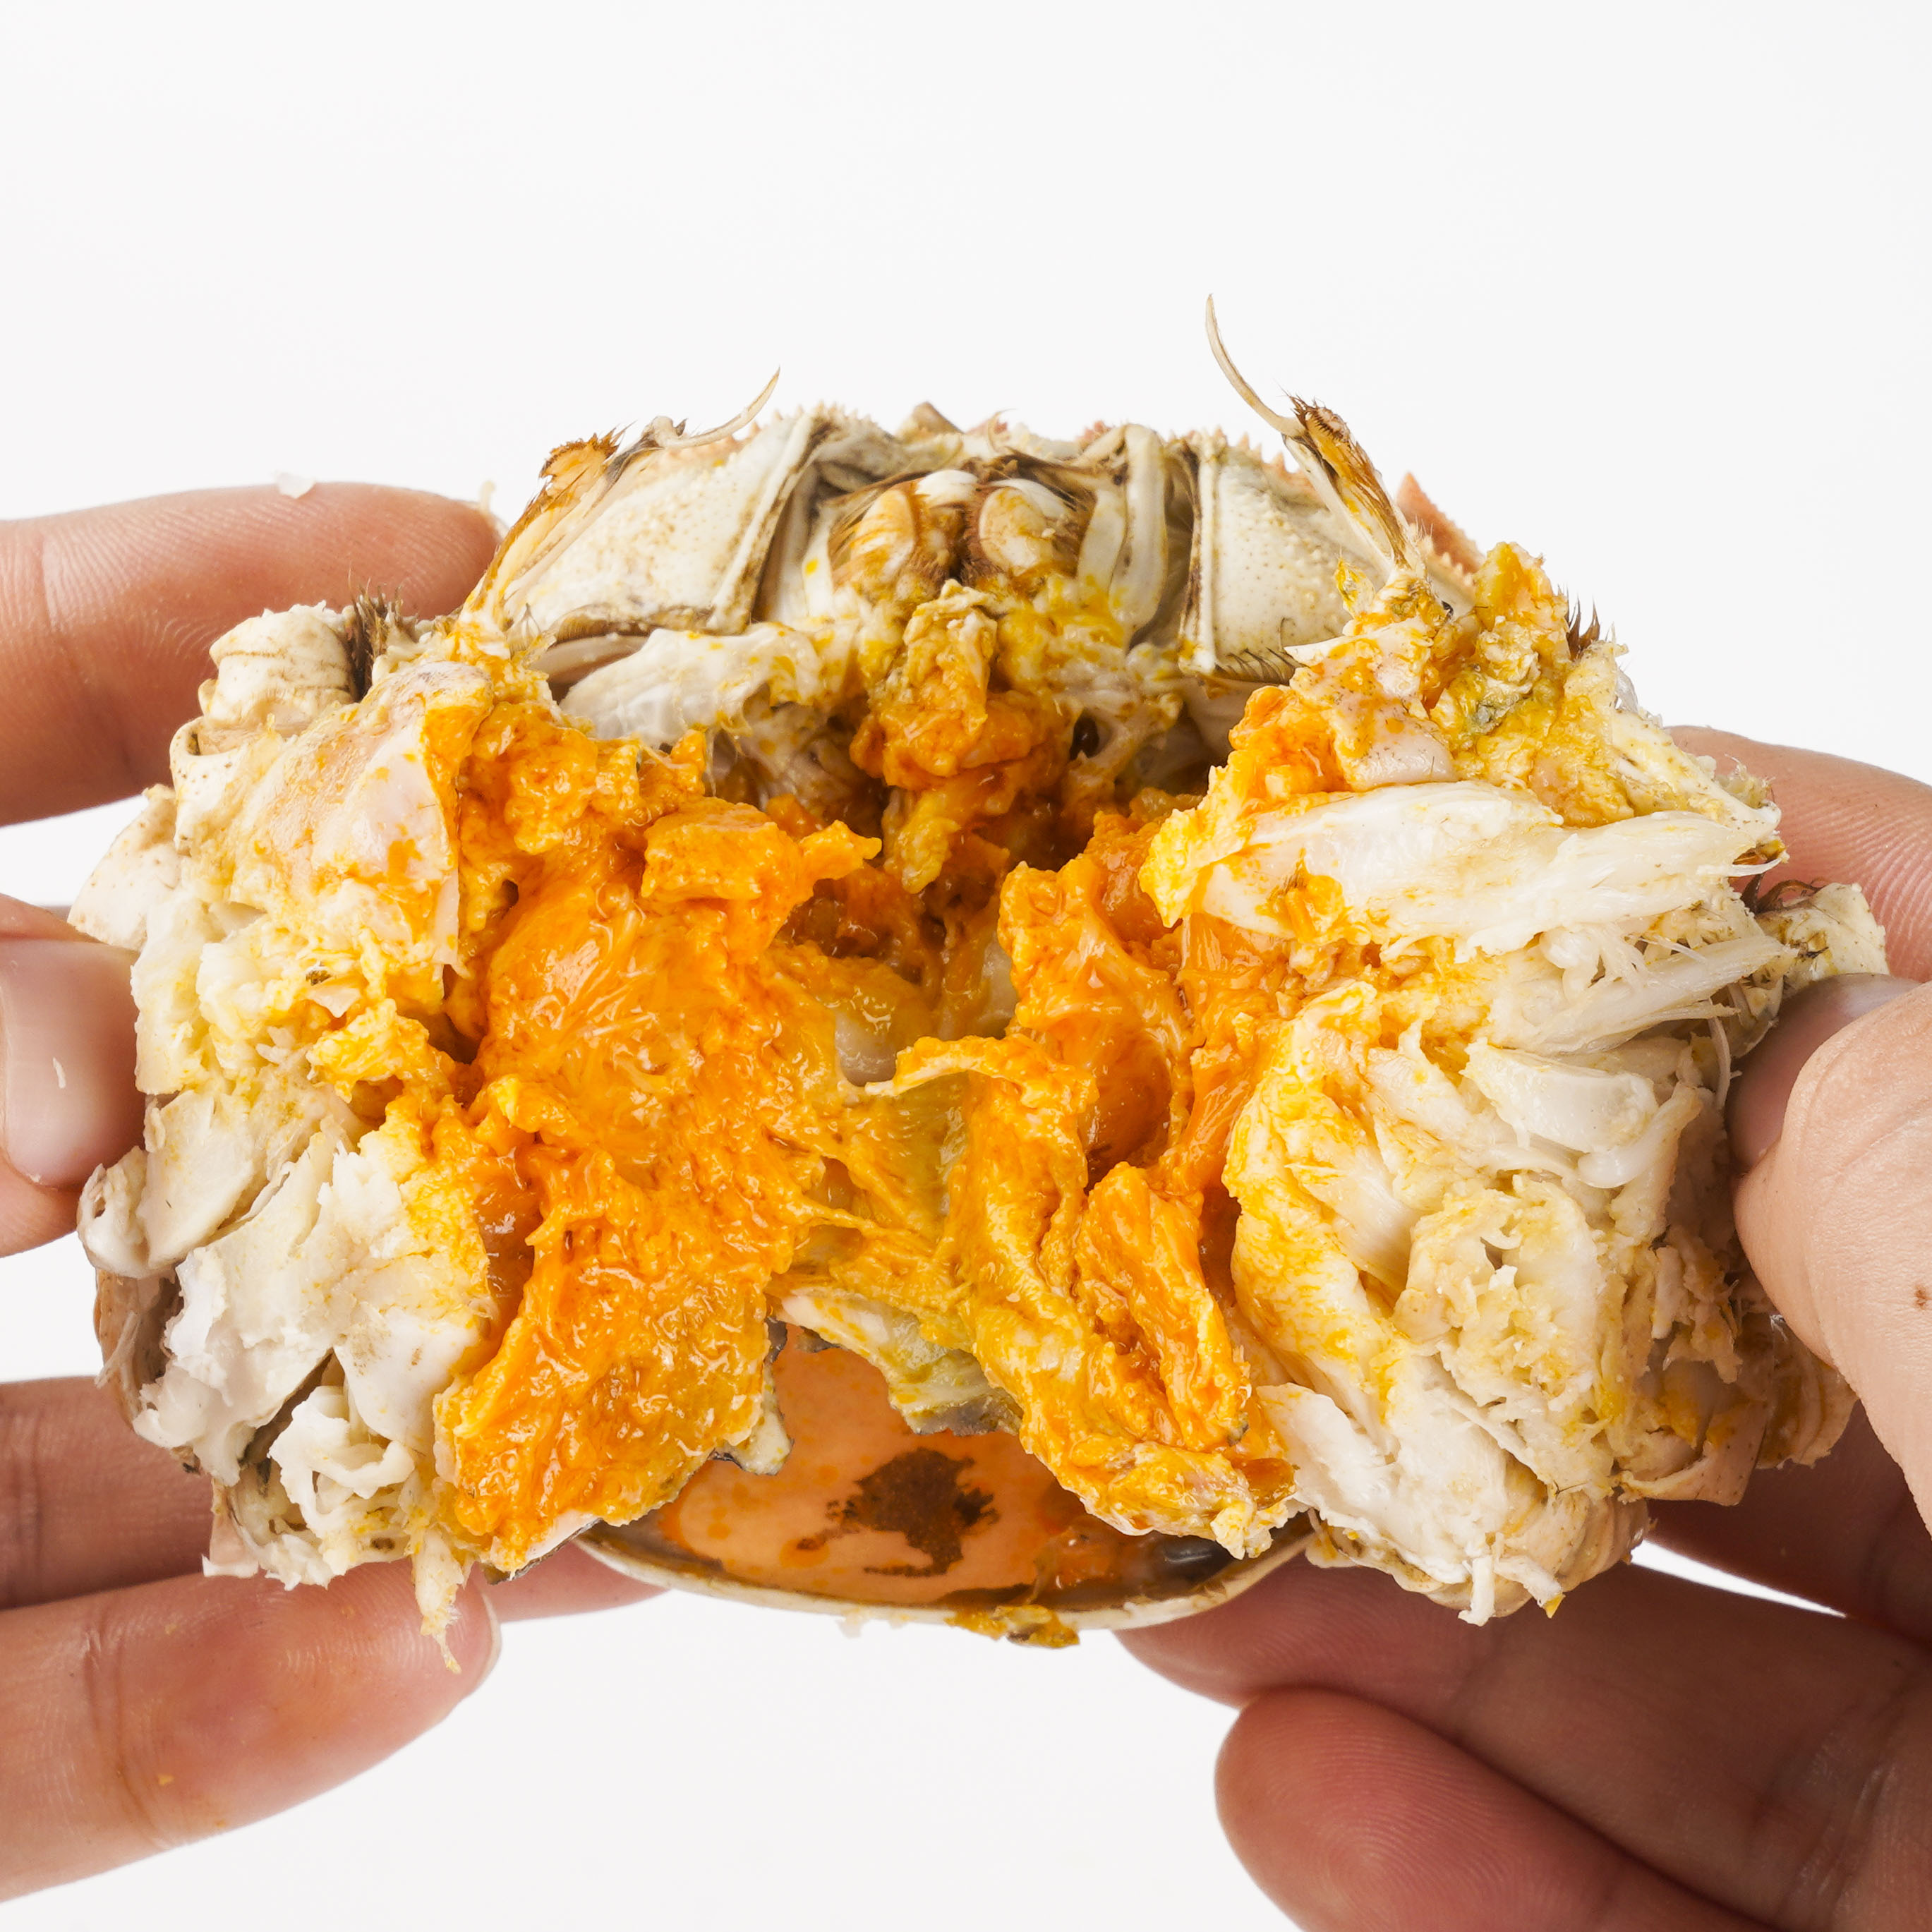
crab, Crab Roe, Hairy crabs, food, amber, ingredient, cuisine, recipe, dish, junk food, comfort food, fast food, produce, fried food, fashion accessory, side dish, snack, natural material